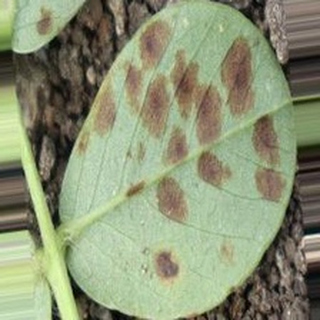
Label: groundnut_rust